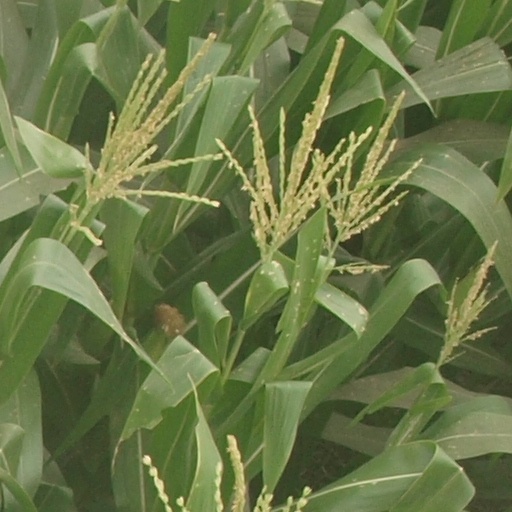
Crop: maize; corn